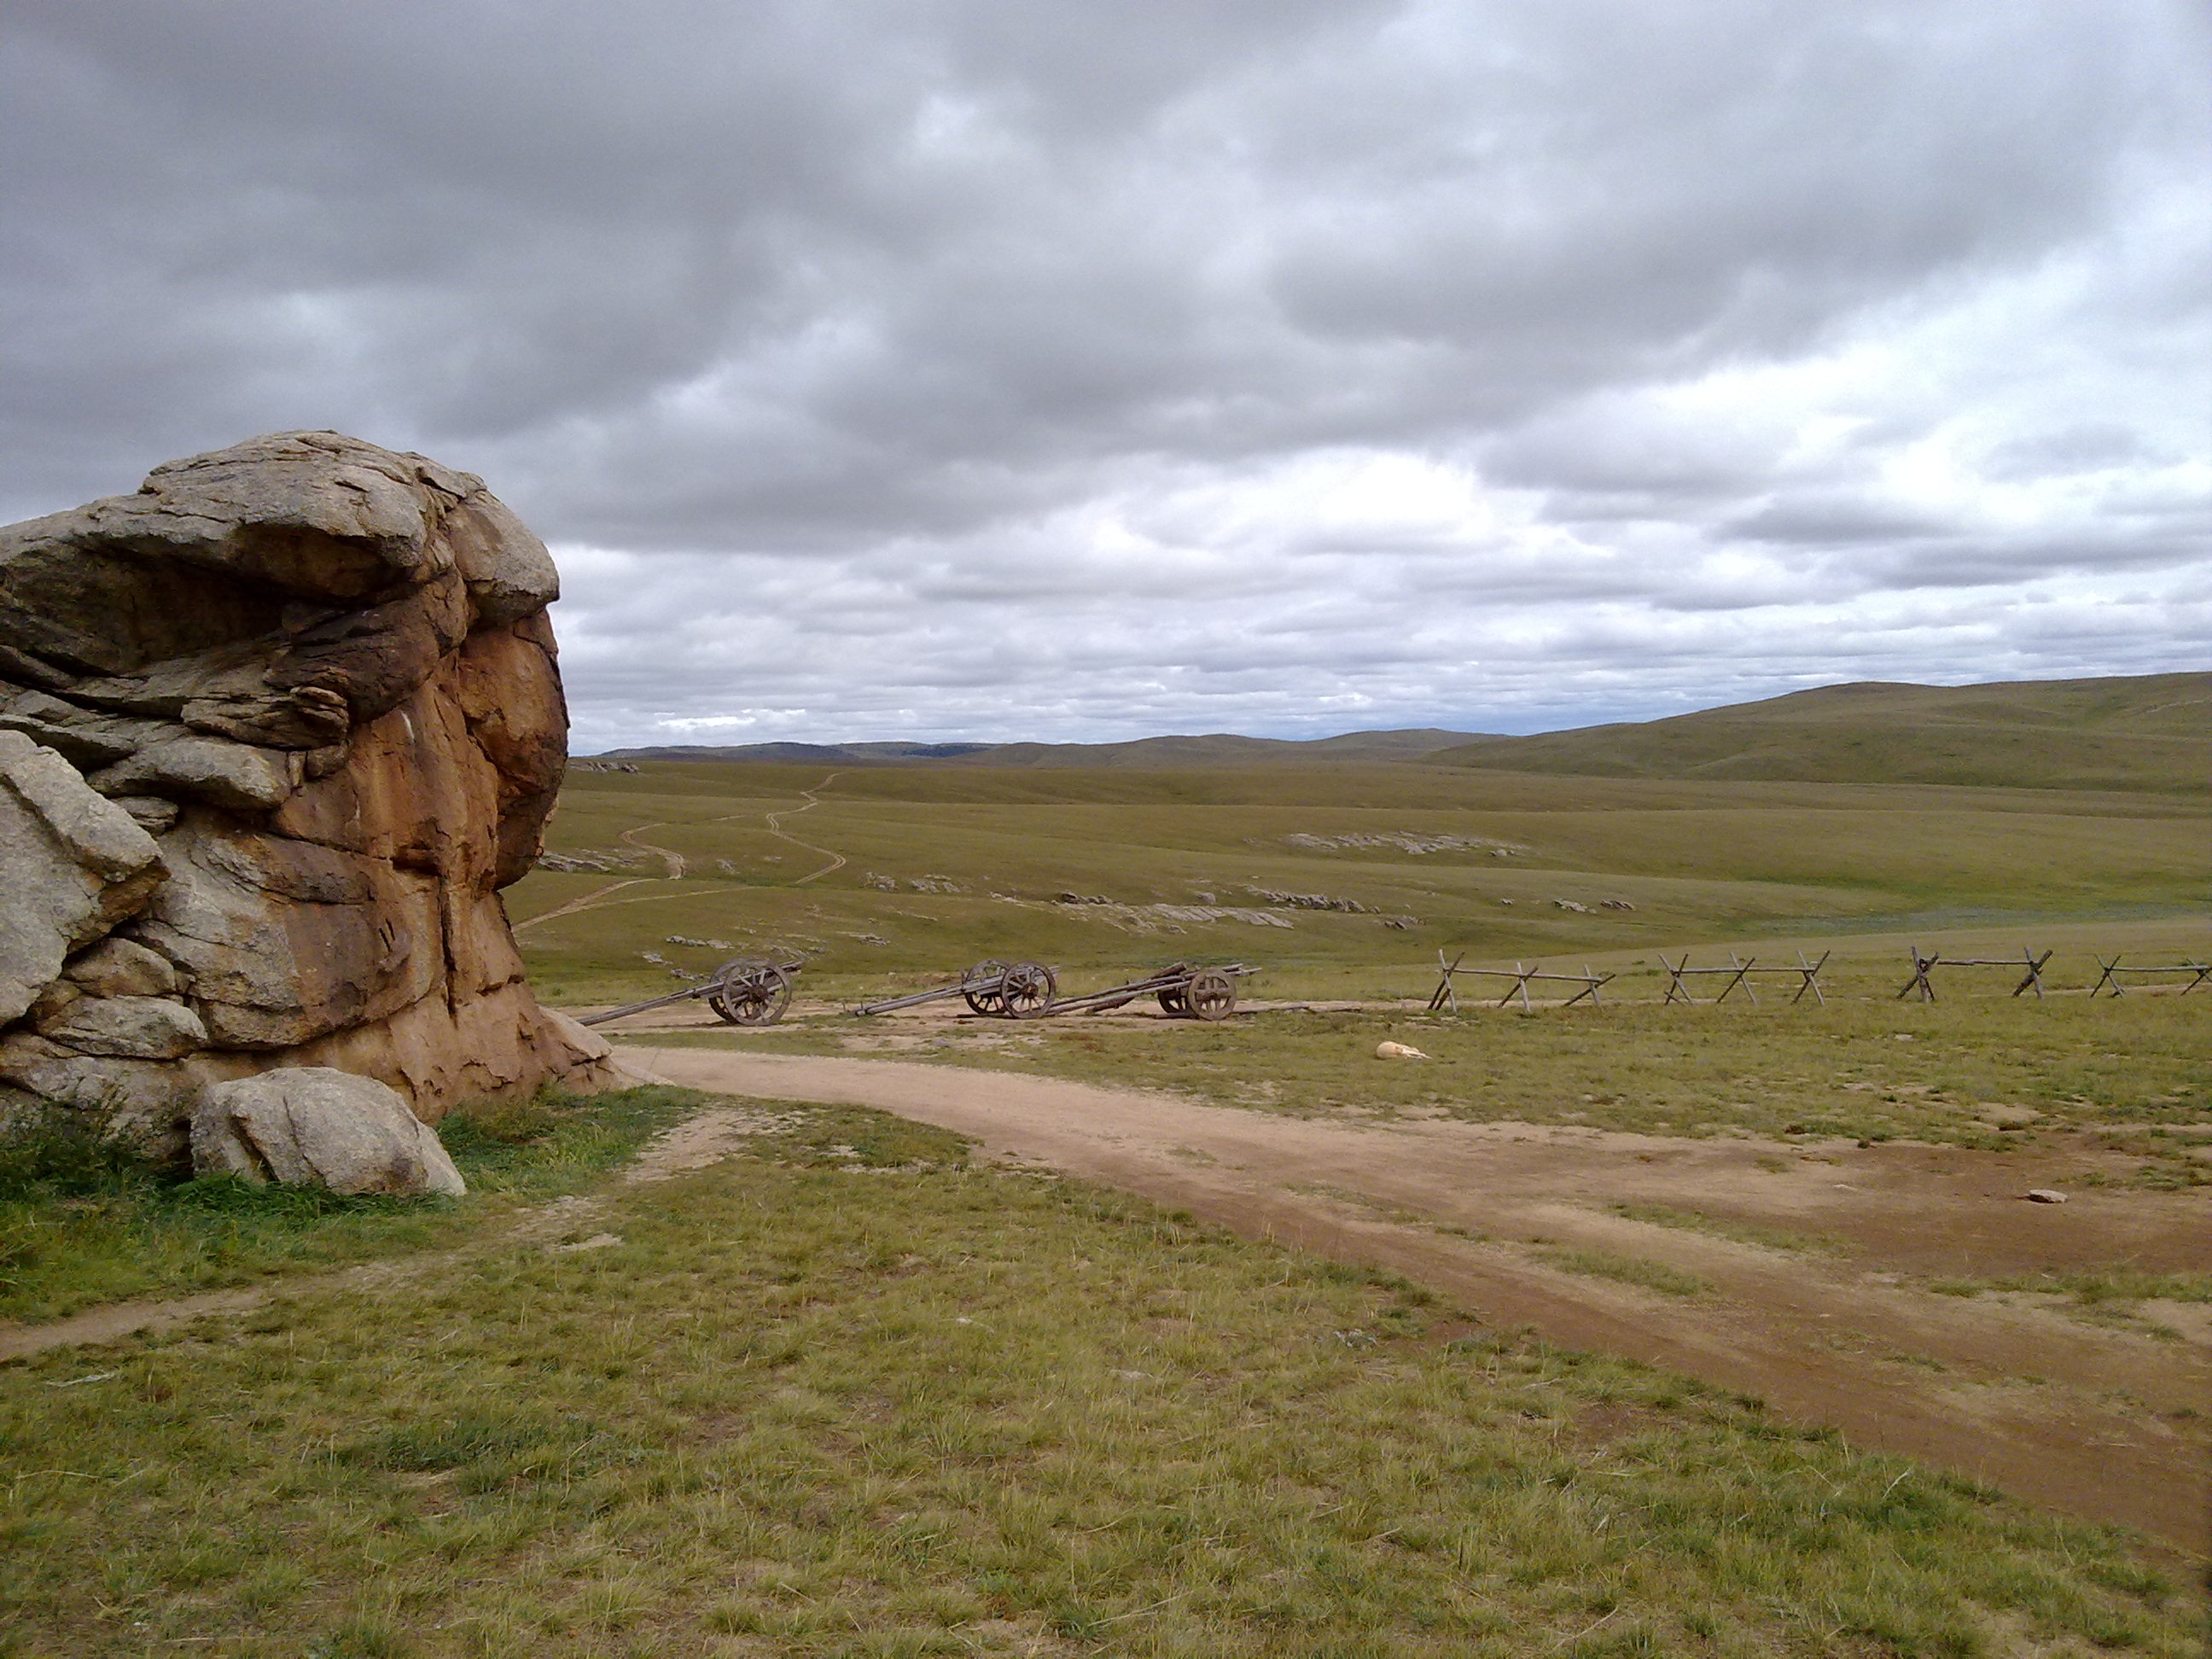
landscape, coast, grass, rock, horizon, wilderness, mountain, meadow, prairie, hill, valley, mountain range, cliff, freedom, terrain, ridge, plain, clouds, geology, grassland, badlands, plateau, wide, fell, habitat, dare, ecosystem, mongolia, steppe, rural area, landform, natural environment, geographical feature, mountainous landforms